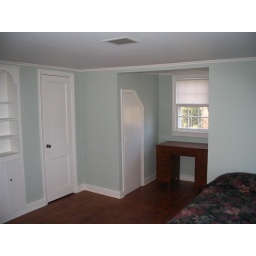
bedroom 1 from walk in closet looking towards front of house